Rehabilitation of the Pasig River

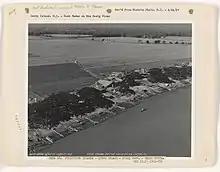
Duck farms along Pasig River, 1937

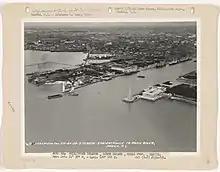
Aerial view of Pasig River mouth, 1940

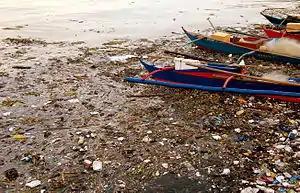
Pollution in Manila Bay in June 2008. Manila Bay is the catchment area of the Pasig and Pampanga River Basins.

After World War II (WWII), the rich began to move away from the shores of the Pasig and many factories took their place. During this time, shanty towns filled with squatters emerged wherever there was room, including on stilts over the river. This caused the lifeline of many Filipinos to be suffocated. Through the years, the problem got progressively worse. It got to the point, in recent years, where mounds of garbage float down the river alongside boats and many of the tributaries became filled with garbage until there was no water left.